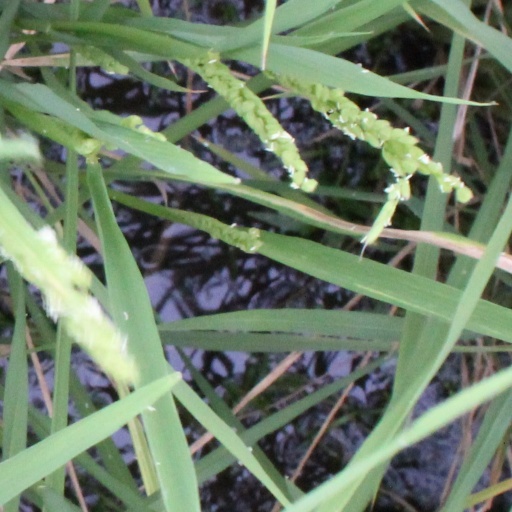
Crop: rice